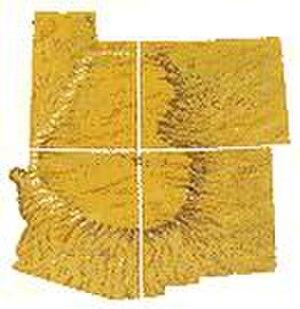
Carte du fr:Plateau du Colorado
La géologie de la région de Bryce Canyon dans l'État américain de l'Utah est marquée par le dépôt de sédiments de la fin du Crétacé et au début du Cénozoïque. Ce sont ces dépôts qui ont créé les paysages actuels visibles dans le parc national de Bryce Canyon. L'érosion de ces dépôts a créé au fil des années des hoodoos et d'autres merveilles géologiques.